Clive Hornby

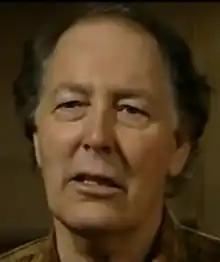
Hornby as Jack Sugden (2007)

Clive William Hornby (20 October 1944 – 3 July 2008) was an English actor, best known for his role as Jack Sugden in the ITV soap opera "Emmerdale". He first appeared in the programme (then named "Emmerdale Farm") in 1980, and remained in the role for 28 years.